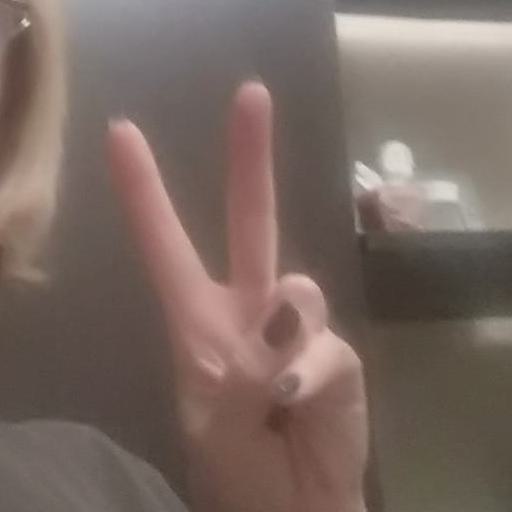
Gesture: peace